Streatfeild family

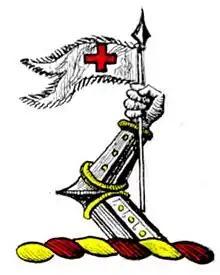
One version of the Streatfeild crest

The Streatfeilds, Streatfields or Stretfields are an aristocratic English family of the landed gentry, from Chiddingstone, Kent. The family are traceable to the early 16th century and are a possible cadet branch of the Noble House of Stratford. They were significant landowners in Sussex, Surrey and Kent, and instrumental in shaping those counties throughout the 17th and 18th centuries. From the early 16th century until 1900 the family seat was Chiddingstone Castle. The family later sold the castle to Lord Astor in 1938.